Traditional Chinese wedding dress

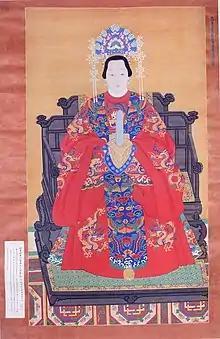
Ming dynasty noblewomen wearing a blue embroidered xiapei over her red robe

The is a type of wedding set of attire categorized under . It was worn in Ming and Qing dynasties. The attire was composed an upper and lower garment following the traditional system.